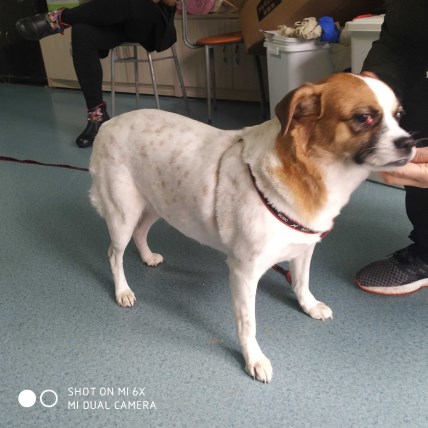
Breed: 3336-n000121-chinese_rural_dog